Ōizumi-gakuen Station

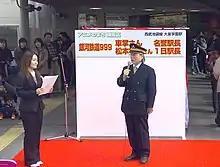
Animator Leiji Matsumoto being appointed honorary station master for one day in March 2008

The station first opened on November 1, 1924, as , and was renamed Ōizumi-gakuen Station on March 1, 1933.